T-72

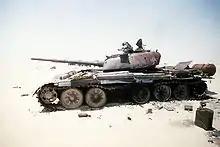
Iraqi 'Saddam' main battle tank destroyed in a Coalition attack during Operation Desert Storm

During the war in South Ossetia in 2008 both sides deployed great numbers of T-72 tanks. At the time of the conflict, the Georgian military fielded 191 T-72 tanks of which 120 were modified to T-72SIM1s. The Georgian army deployed a total of 75 of its T-72 tanks into South Ossetia. The Georgian military lost 30 T-72s, ten in combat during the fighting around Tskhinvali, and another 20 destroyed by Russian paratroopers after their capture.